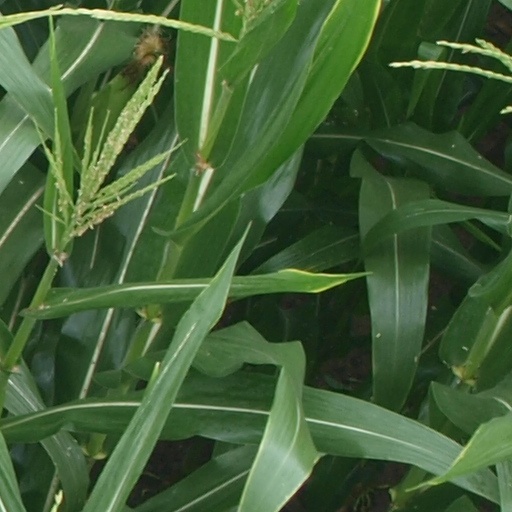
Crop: maize; corn